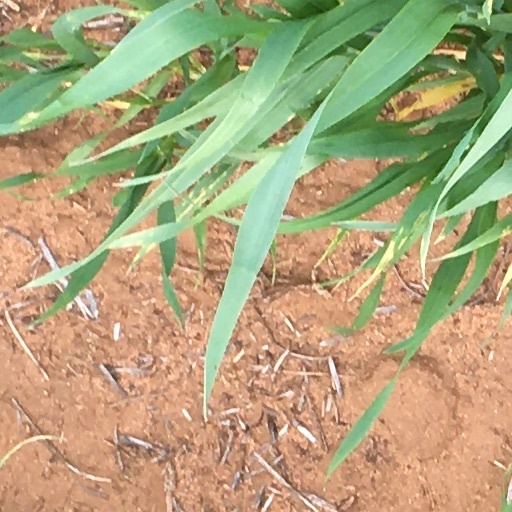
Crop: wheat